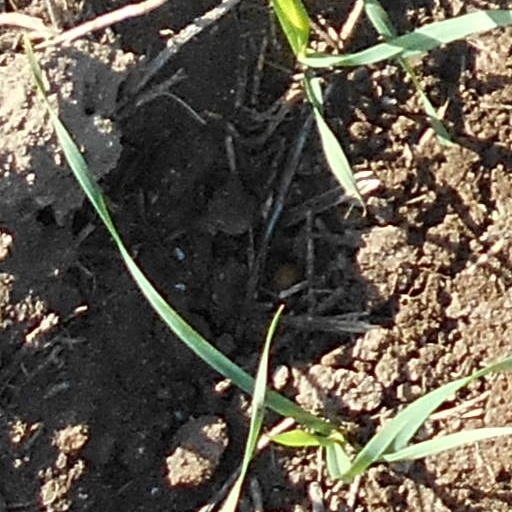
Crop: wheat